Penn Masala

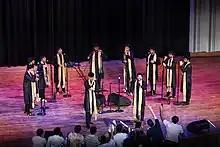
Penn Masala performing at Irvine Auditorium in 2023.

After its initial United Kingdom tour, Penn Masala continued reaching out to audiences abroad with a tour of the nation in March 2010. Among others, two notable performances were at St. James Piccadilly in central London, and in Hammersmith, where the group headlined a nationwide music competition. In November 2010 Penn Masala performed in Montreal, their first Canadian performance in ten years. Then again in 2012, Penn Masala toured the United Kingdom and did a show for The Rajasthani Foundation's Diwali Charity Gala Ball. Audience members included the Hinduja Brothers of the Hinduja Group, Lakshmi Narayan Mittal, Europe's richest man and CEO of ArcelorMittal, as well as the company's CFO Aditya Mittal. The group performed in the United Kingdom in October 2018 as well.